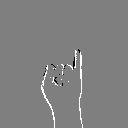
ASL letter: i